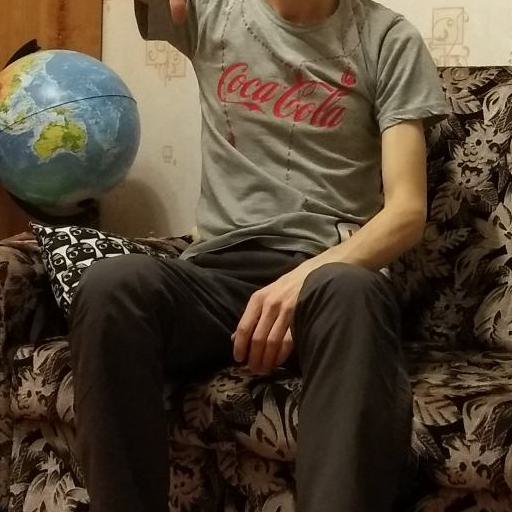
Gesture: no_gesture